William James Clarke

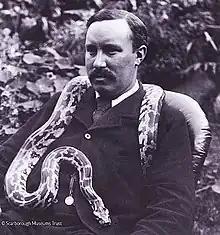
Clarke in 1900 with a pet python

William James Clarke (1871– 22 October 1945) was a naturalist and folklorist from Scarborough in North Riding of Yorkshire. He was the keeper of a fishing tackle shop, a taxidermist and a dealer in natural history requisites. For some years he worked as a curator of the Rotunda Museum in Scarborough.